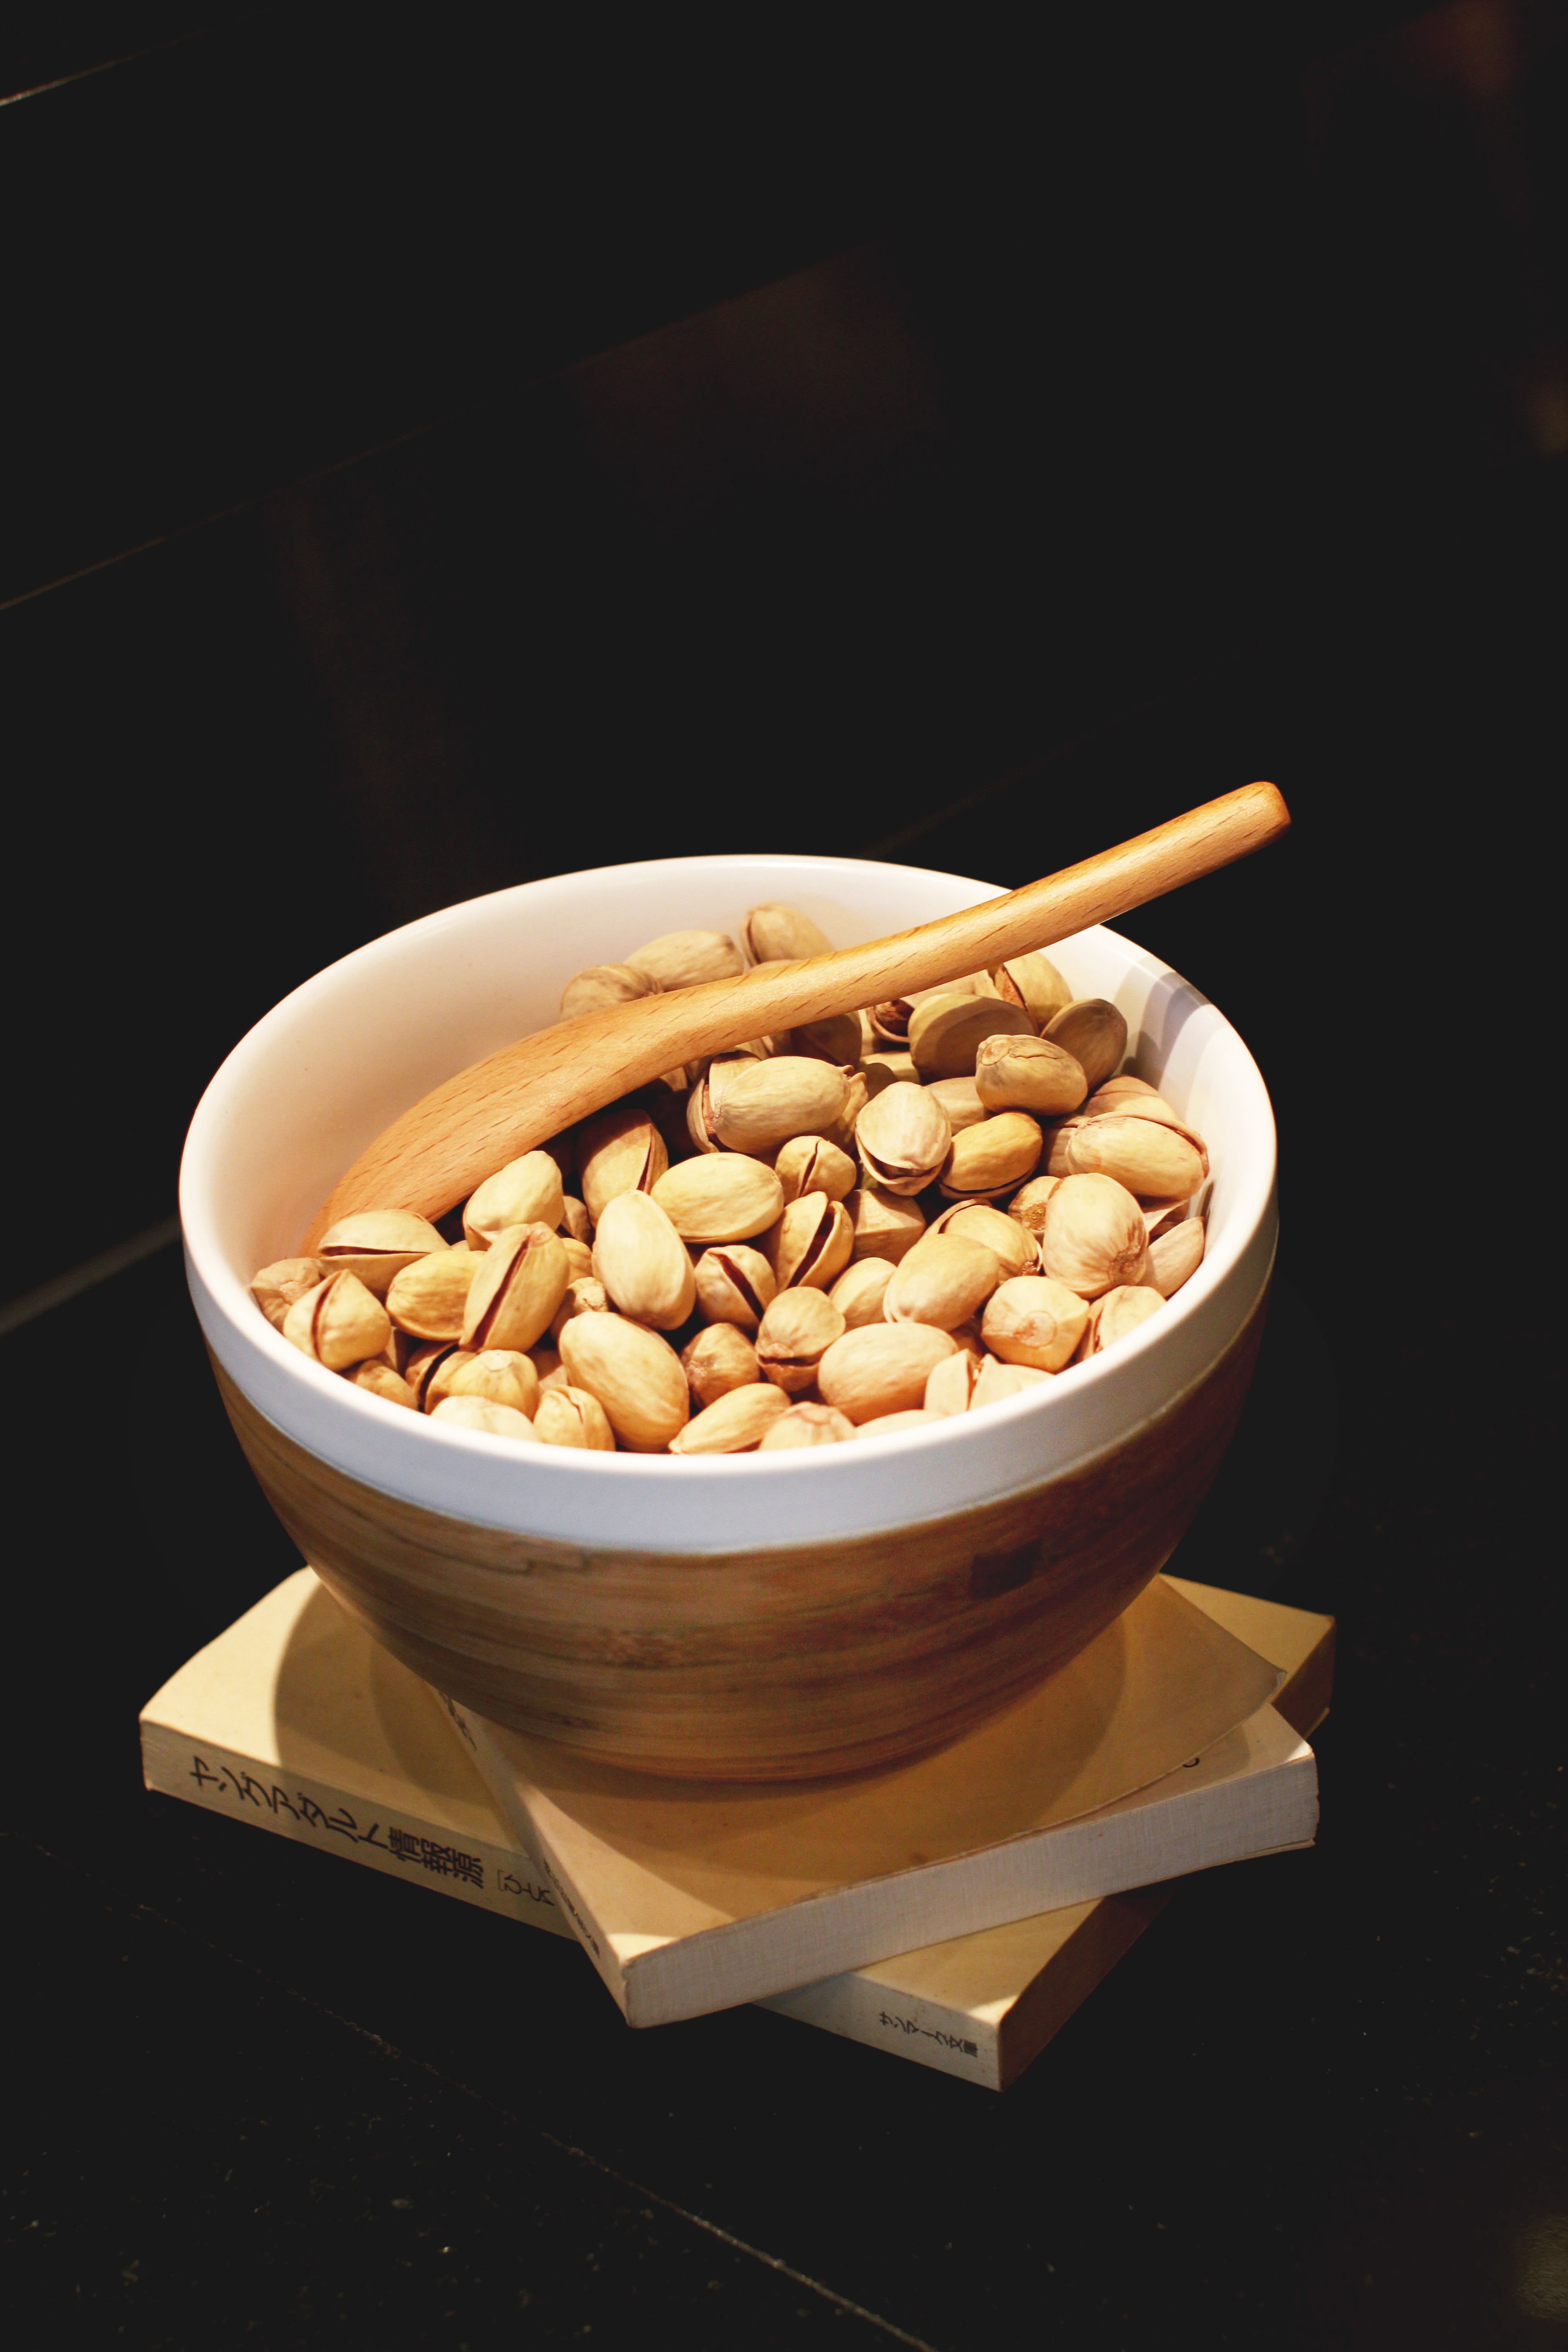
bowl, dish, meal, food, produce, breakfast, snack, cuisine, asian food, nuts, vegetarian food, pistachios, flavor, snack food, nuts seeds